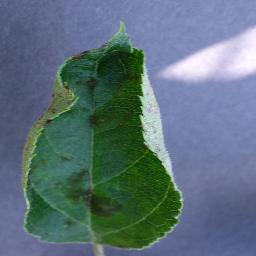
Label: Apple___Apple_scab